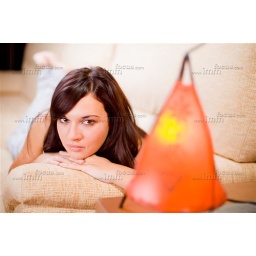
beautiful girl portrait sitting in the sofa of a living room